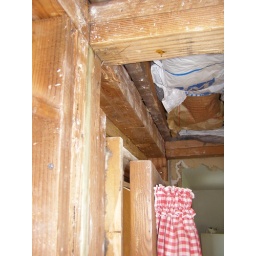
old header removed above kitchen door